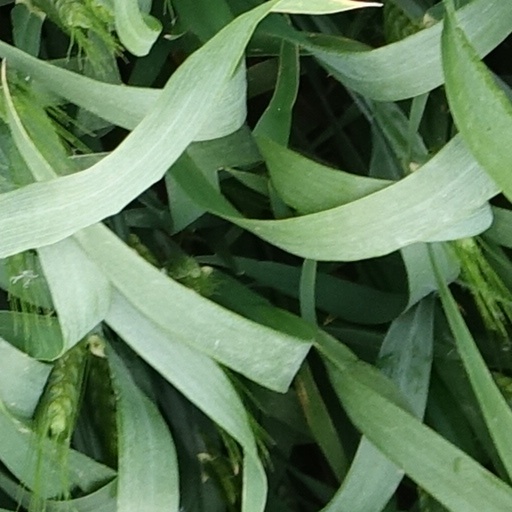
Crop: wheat